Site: brandenburg
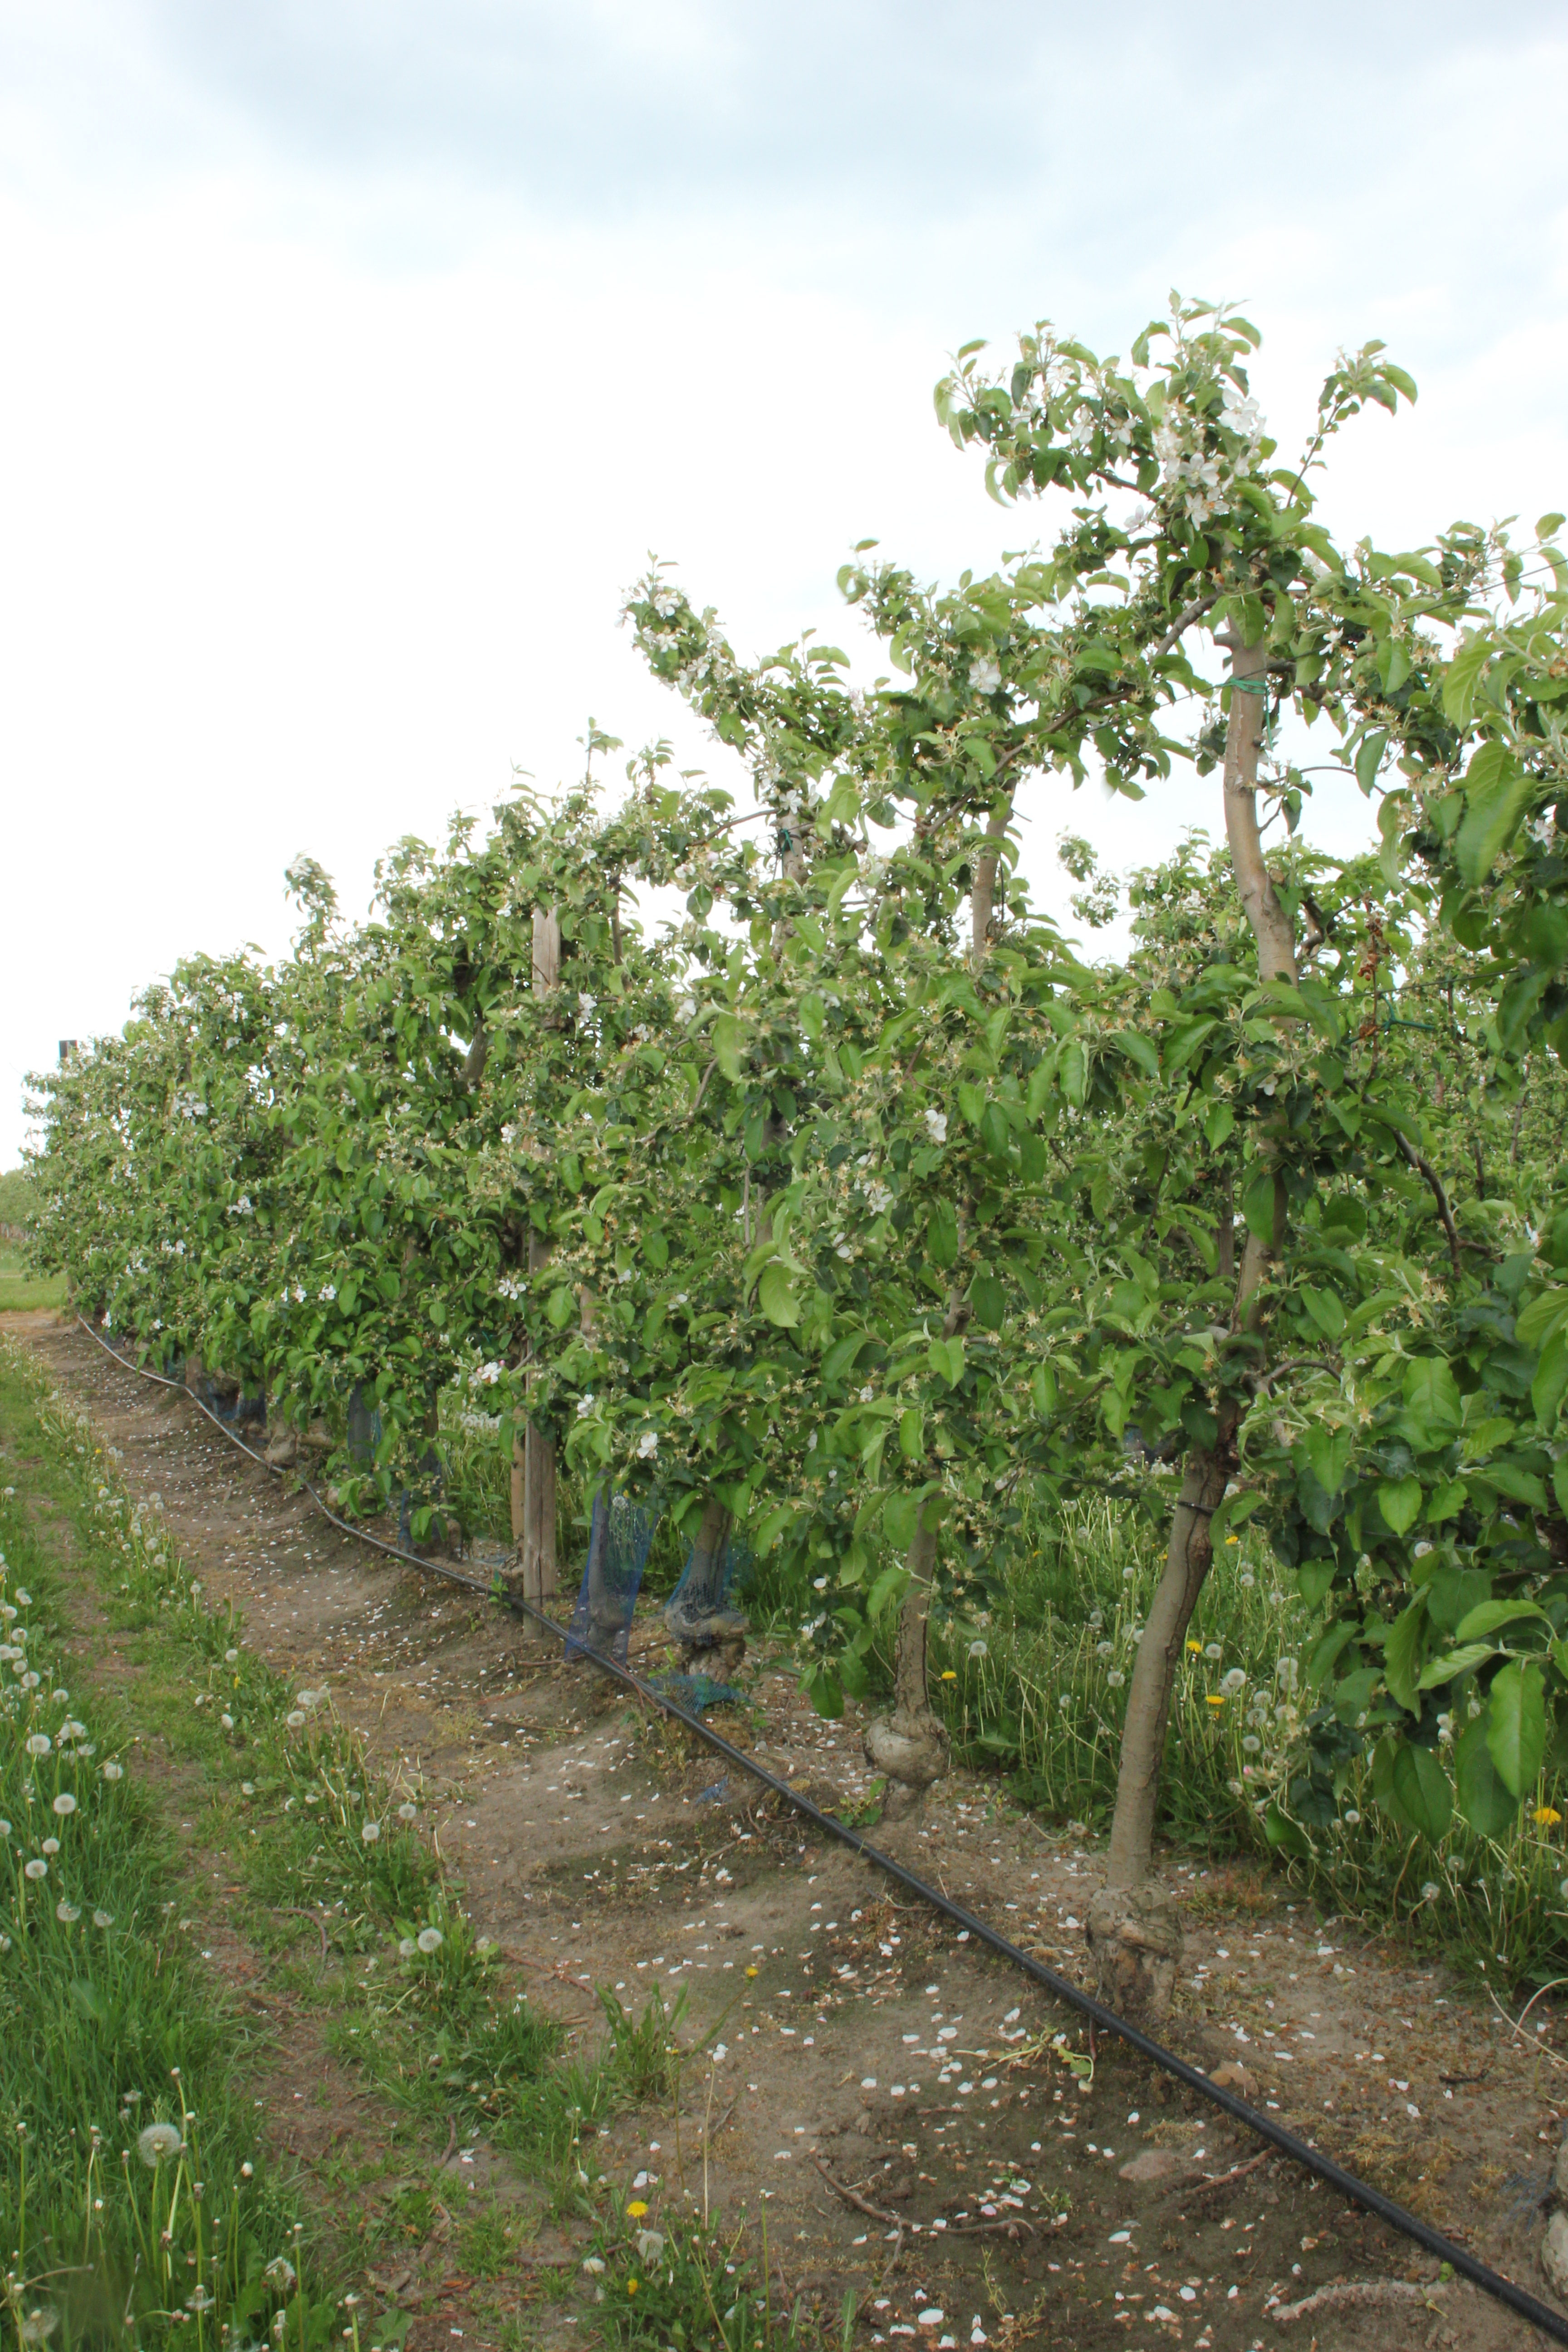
Growth stage (BBCH 67): Flowering